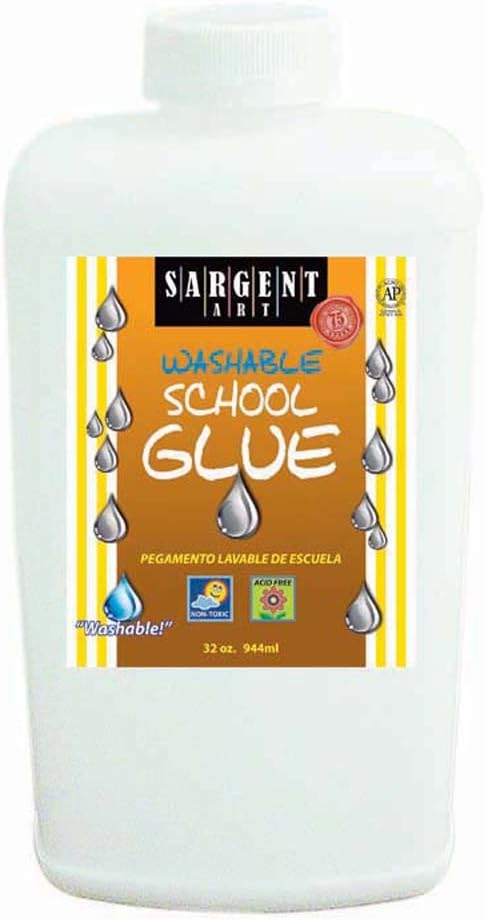
Sargent Art 22-1209 32-Ounce Washable White Glue
Category: Arts, Crafts & Sewing
Sargent Art School Glue Quart is an economical buy for the classroom on a budget. It's washable and ideal for young students. AP certified; non-toxic and safe. Advanced formula washes from most surfaces. Bonds to almost any porous surface. Great for both children and adult crafters. Use at home, in the office or in the classroom.
Features: AP certified; non-toxic and safe | Advanced formula washes from most surfaces | Bonds to almost any porous surface | Great for both children and adult crafters | Use at home, in the office or in the classroom